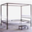
Label: bed